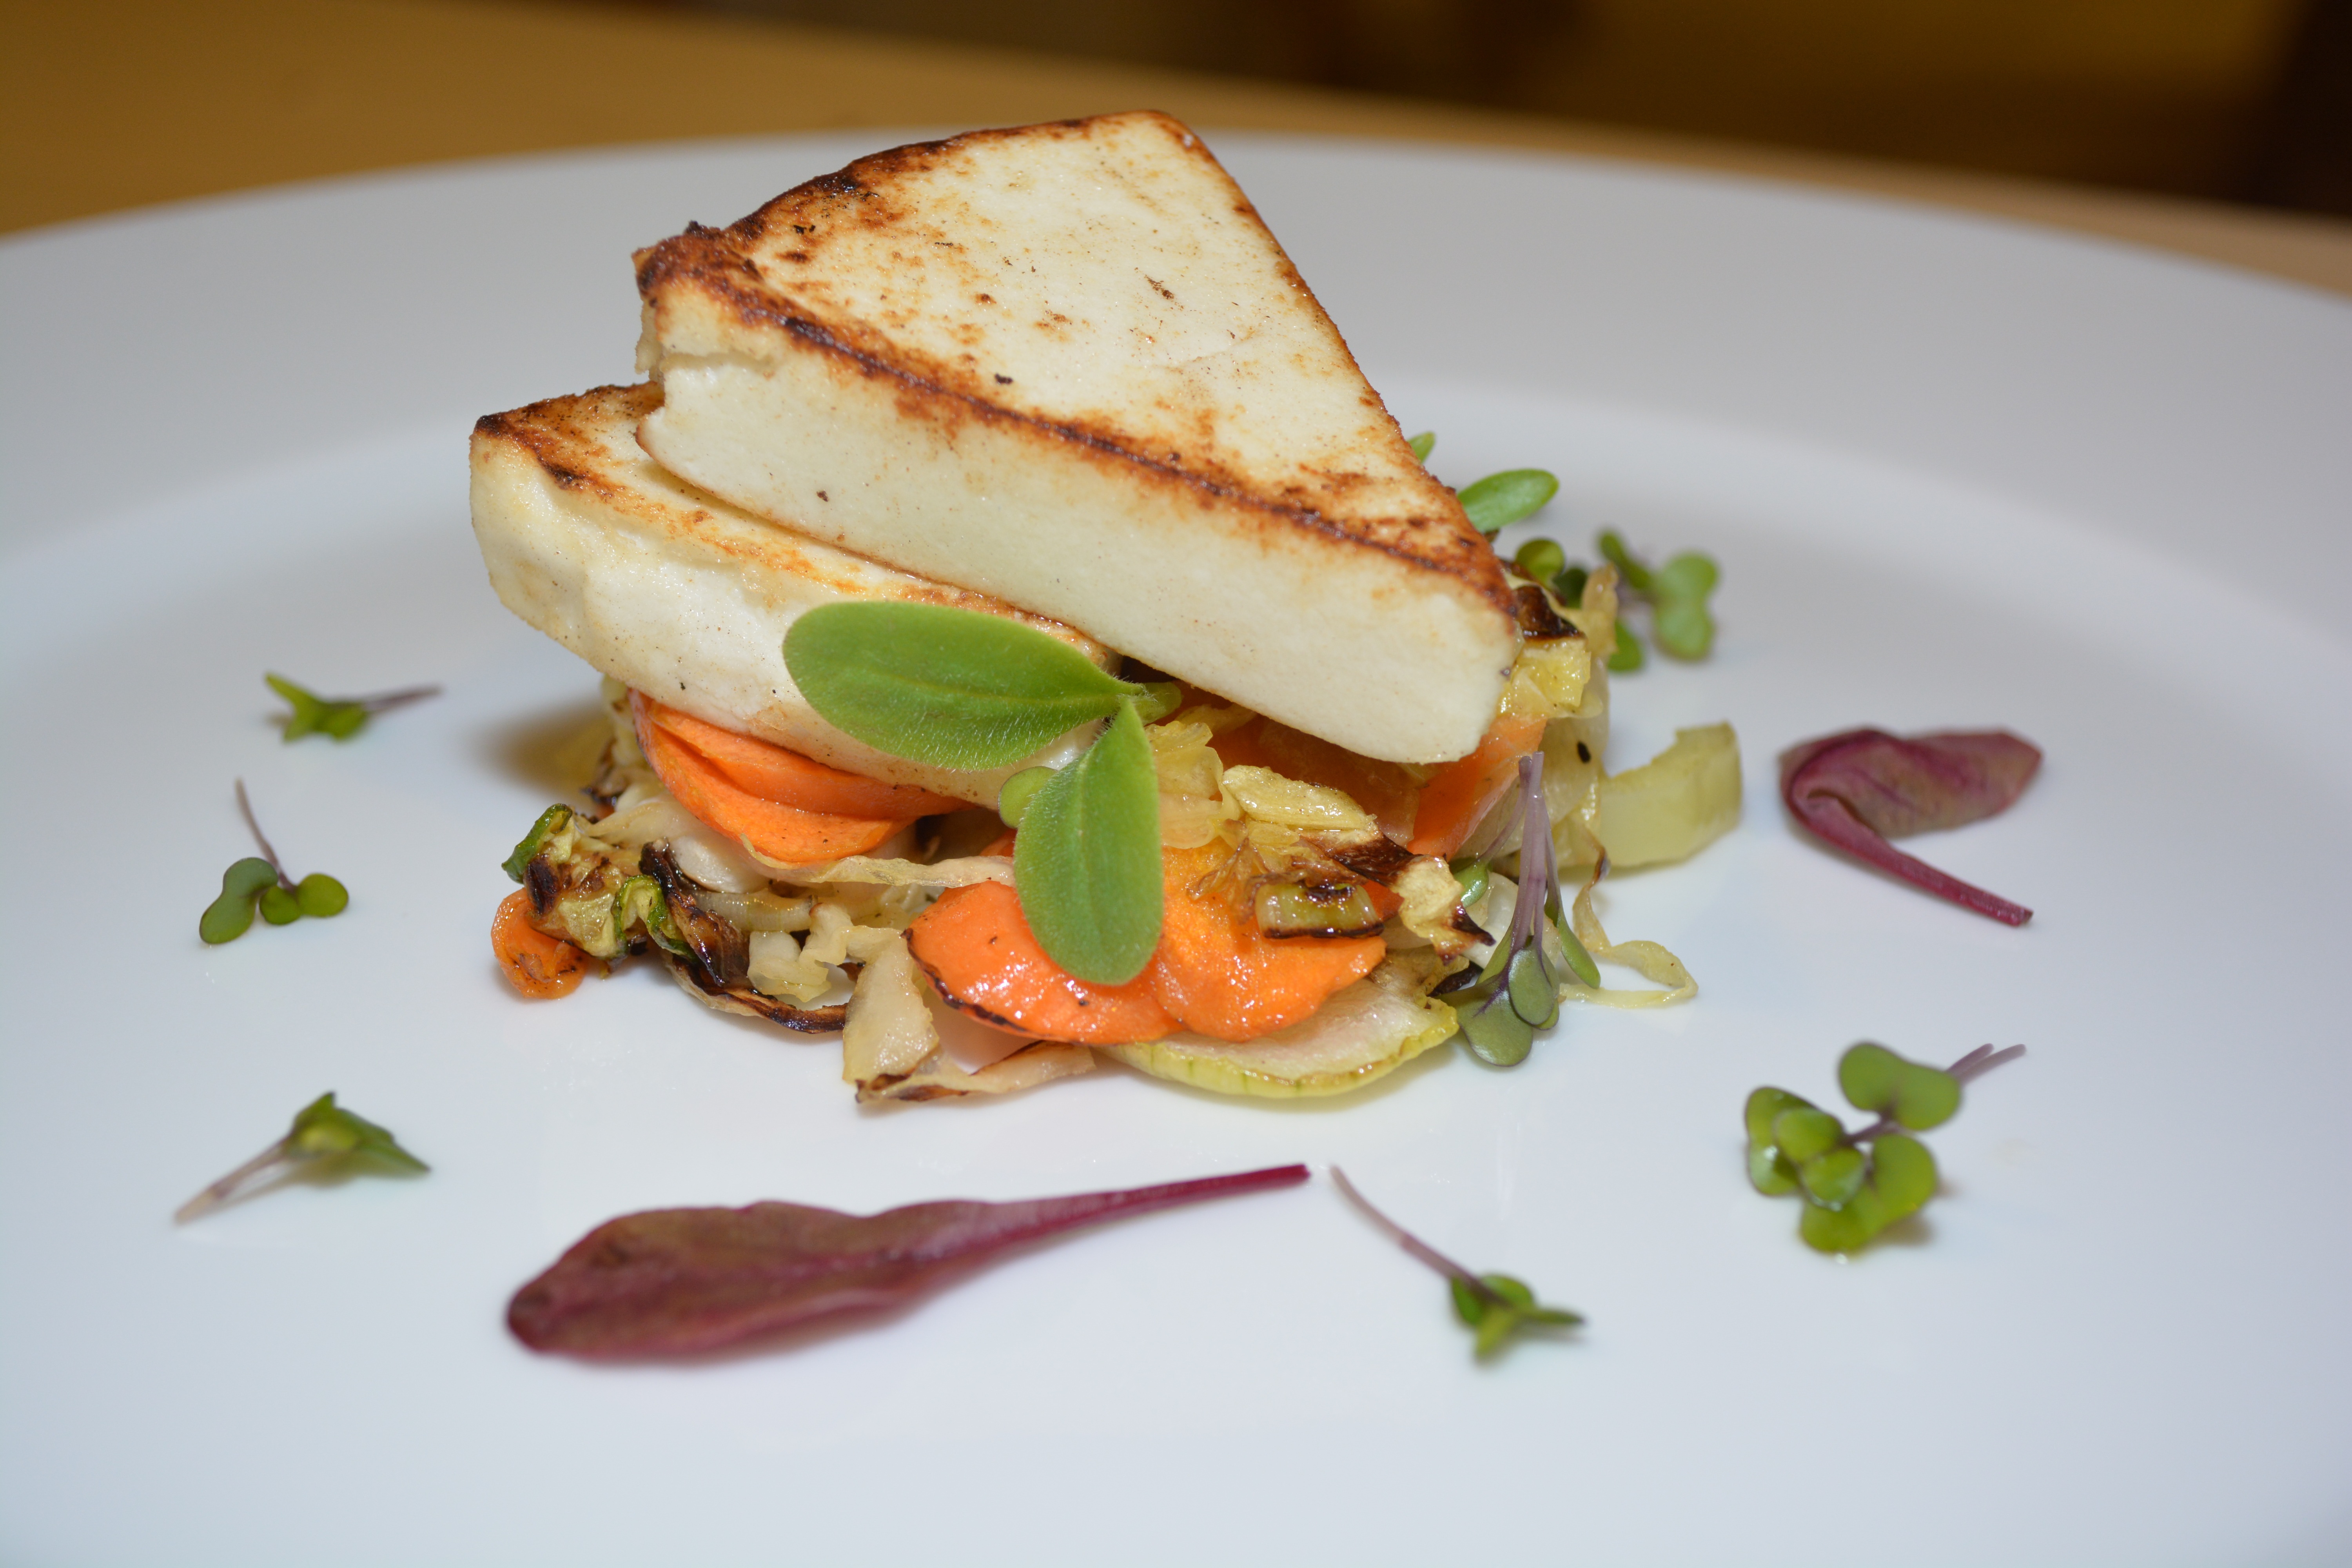
dish, meal, food, salad, produce, breakfast, meat, cuisine, grilling, goat cheese